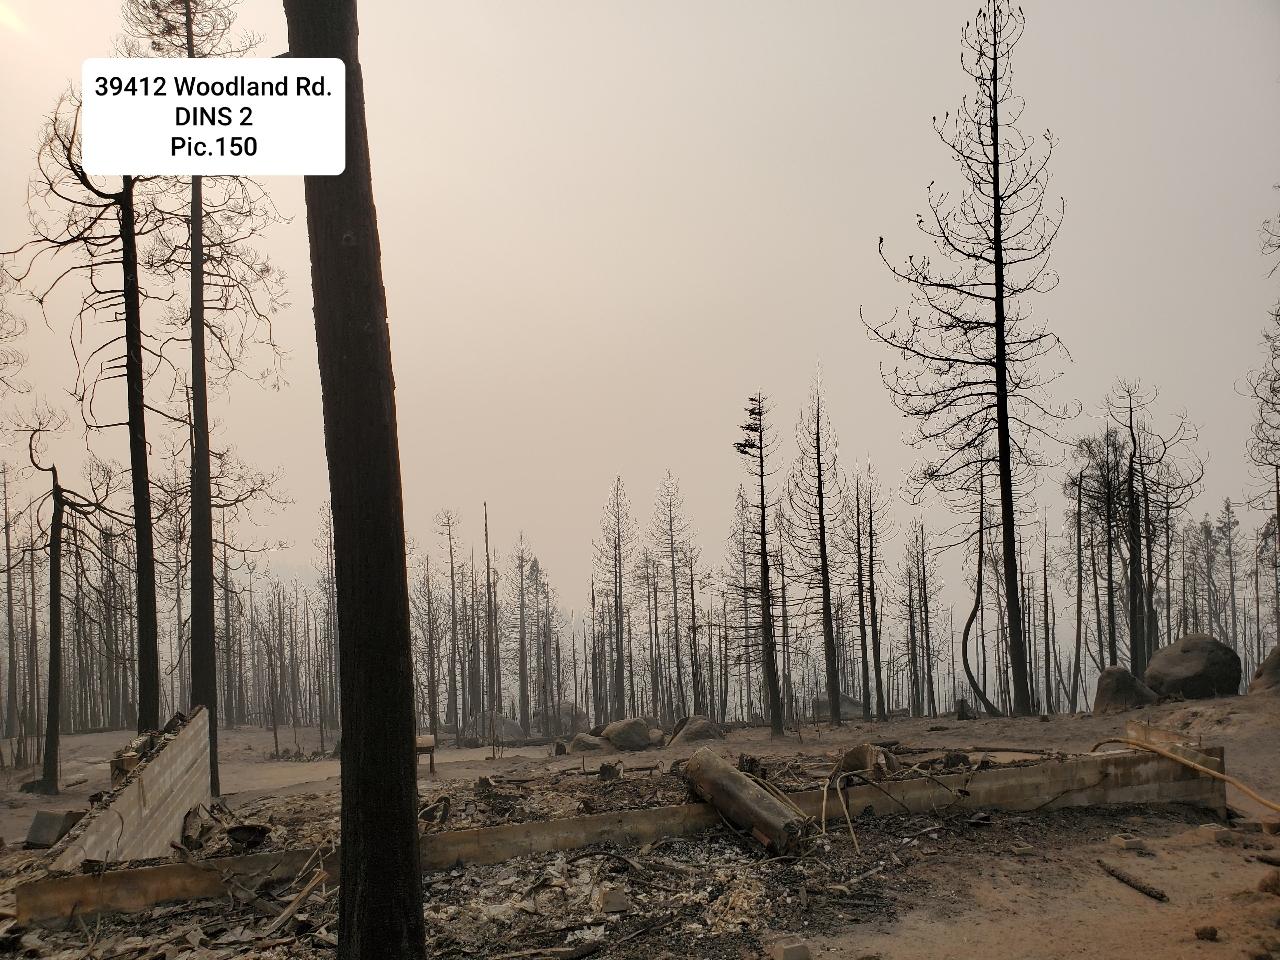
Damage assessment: destroyed